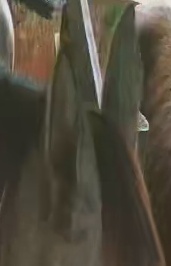
Face region: ears (position_of_ears)
Pain indicator: obviously_present